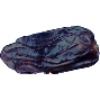
Label: Dates 1